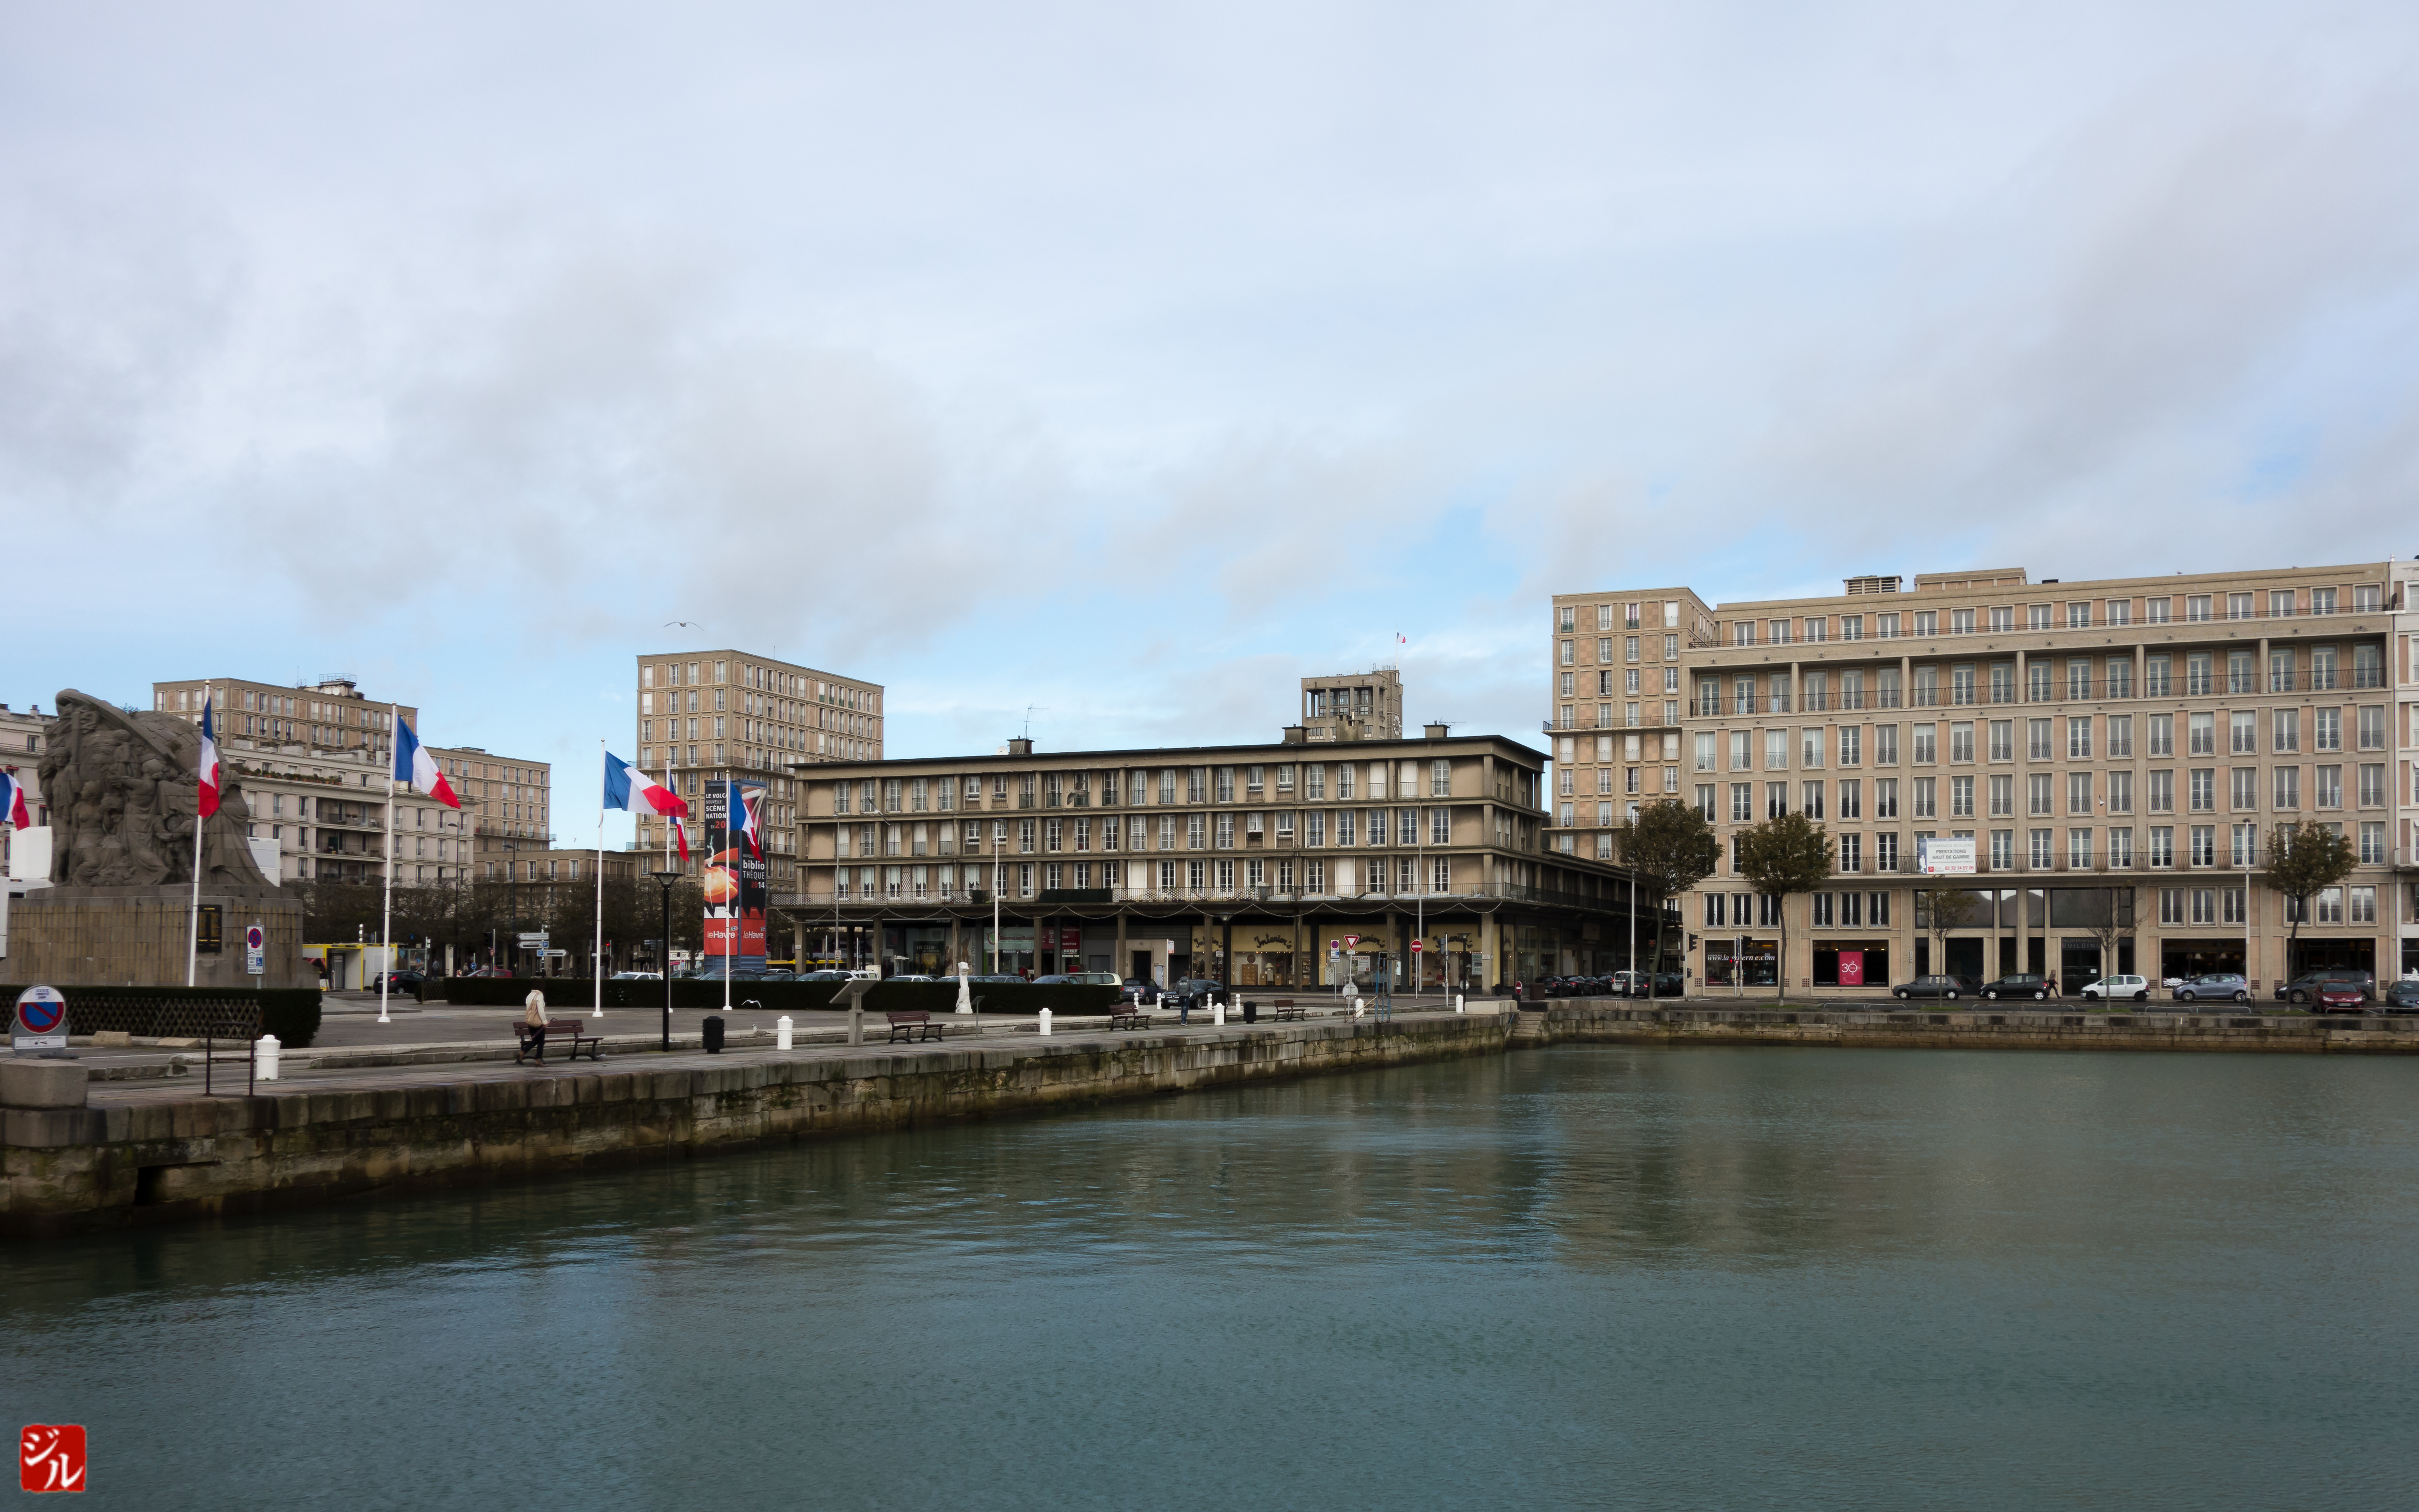
sea, skyline, town, city, river, cityscape, downtown, reflection, landmark, harbor, waterway, normandie, auguste, lehavre, havre, perret, hautenormandie, havrele, caux, urban area, geographical feature, human settlement